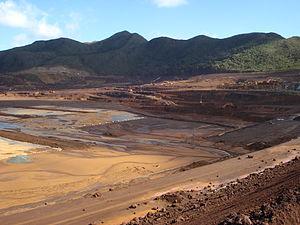
Construction du stockage de résidus de la mine de Goro, Nouvelle Calédonie
Georges Métou Mandaoué est un homme politique indépendantiste de Nouvelle-Calédonie, né dans la tribu de Nekoue à Houaïlou le 23 octobre 1959. Militant de l'Union syndicale des travailleurs kanaks et des exploités et vice-président du Parti travailliste, il est, du 3 mars 2011 aux élections provinciales du 11 mai 2014, membre des 9ᵉ, 10ᵉ, 11ᵉ et 12ᵉ gouvernements locaux issus de l'Accord de Nouméa.
Vale Nouvelle-Calédonie, anciennement Goro Nickel est une entreprise d'extraction de minerai et de production de nickel et cobalt, située dans le sud de la Nouvelle-Calédonie et dont l'actionnaire majoritaire à hauteur de 80 %, le groupe brésilien Vale est aussi le partenaire technologique.